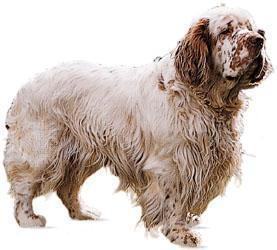
clumber